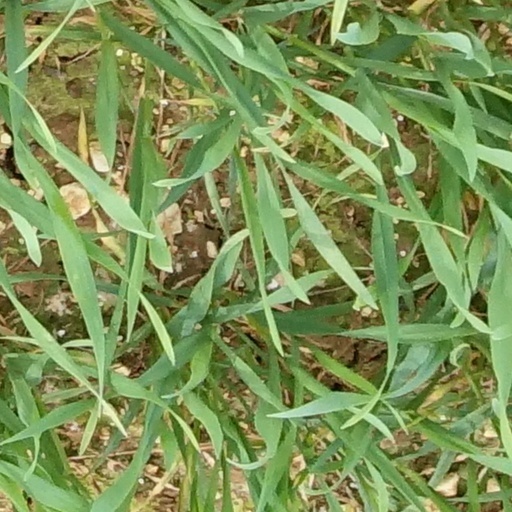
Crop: wheat